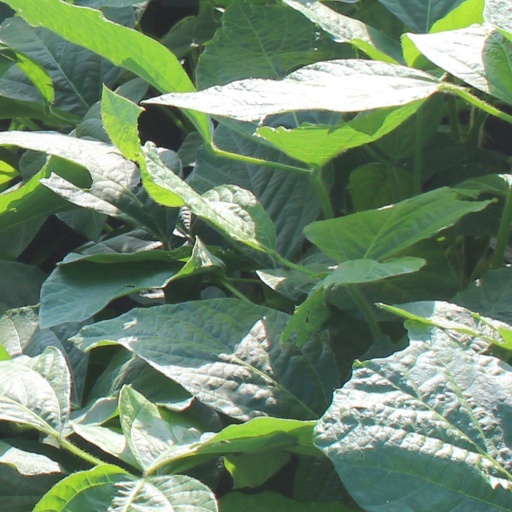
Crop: soybean